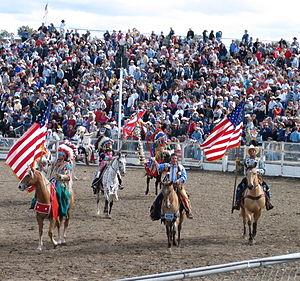
Le Pendleton Round-Up est un rodéo tenu à Pendleton aux États-Unis durant la deuxième semaine complète de septembre chaque année depuis 1910. Le rodéo amène approximativement 50 000 personnes chaque année dans la ville. Le Pendleton Round-Up fait partie de la Professional Rodeo Cowboys Association.
Le rodéo est, tout à la fois, un spectacle et un événement sportif composé de différentes épreuves issues du travail des cow-boys dans les ranchs. En tant que spectacle, le rodéo débute par une cérémonie d'ouverture durant laquelle organisateurs et concurrents défilent à cheval avec des drapeaux, puis l'hymne national est chanté.